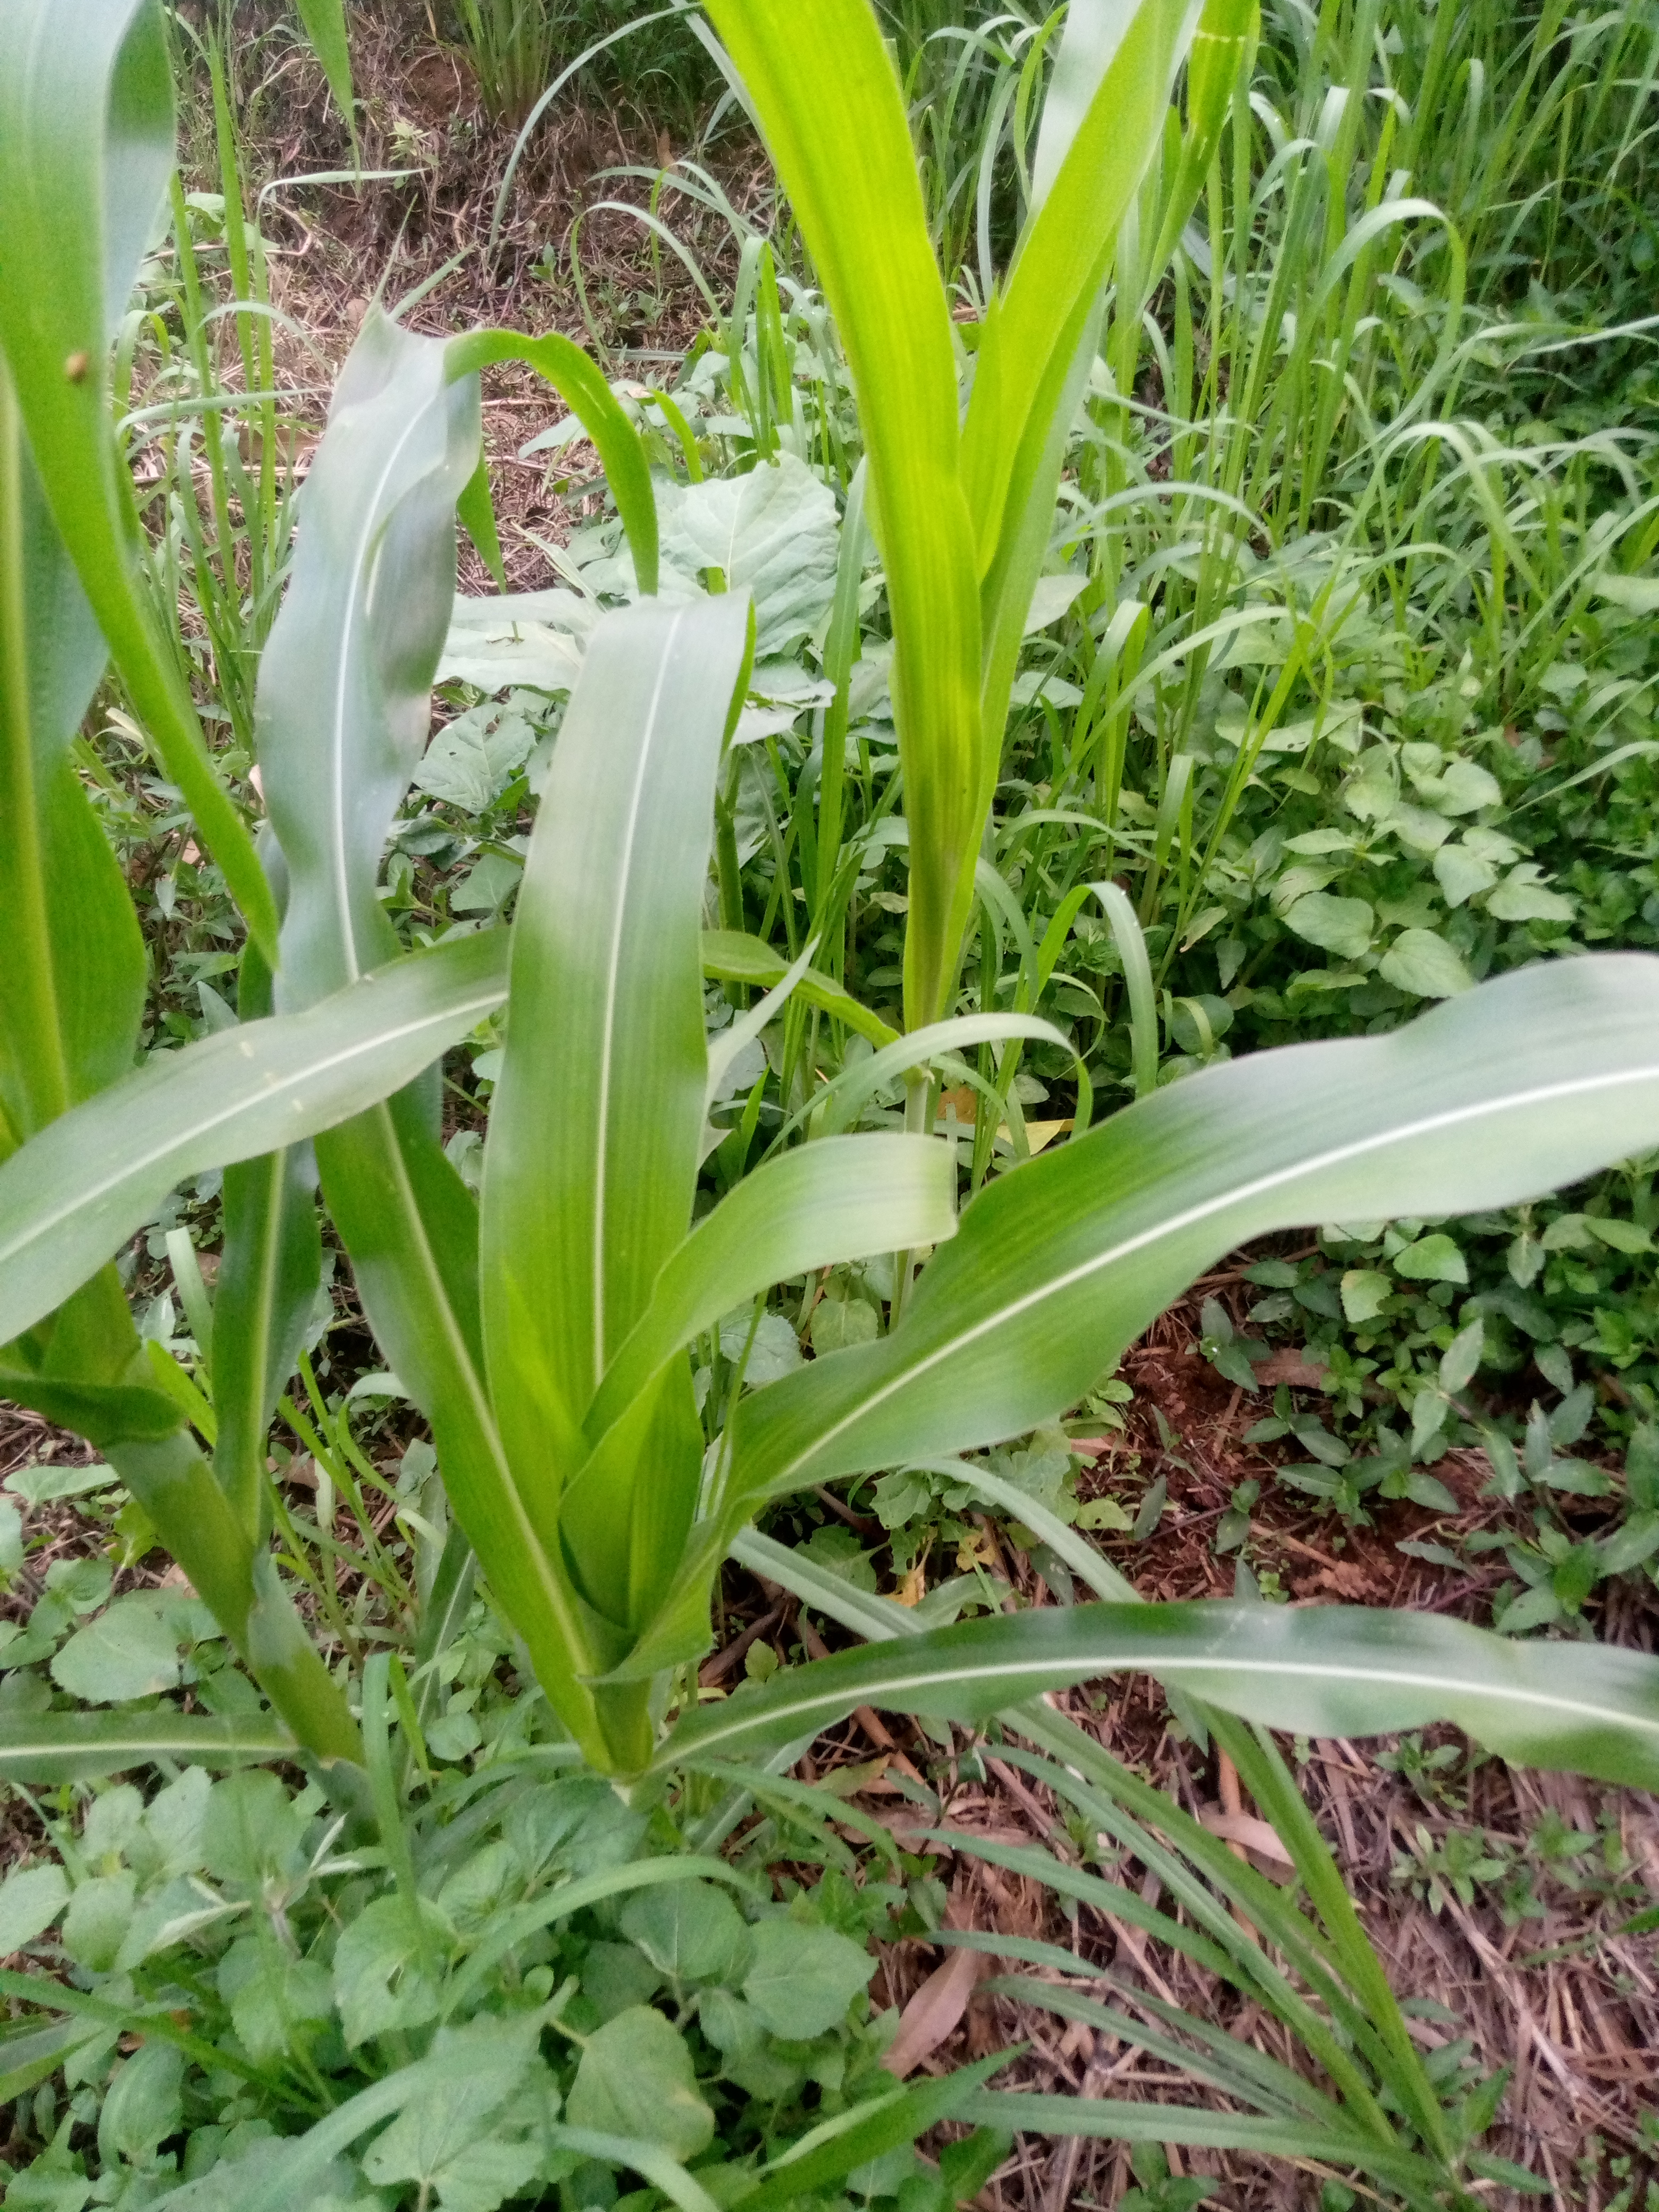
Label: healthy